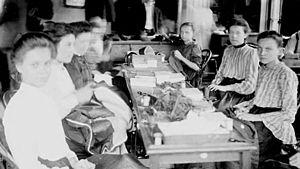
Un atelier de misère est un terme péjoratif servant à désigner une manufacture, un atelier ou une usine — très souvent dans l'industrie textile — dans laquelle les employés sont exploités, travaillent trop longtemps ou de manière forcée, dans lesquels sévissent des abus physiques ou moraux, ou encore où l'on fait travailler des enfants.
Le travail des enfants est la participation de personnes mineures à des activités à finalité économique et s’apparentant plus ou moins fortement à l’exercice d’une profession par un adulte. Au niveau international, l’Organisation internationale du travail le définit en comparant l’âge à la pénibilité de la tâche, du moins pour les enfants de plus de douze ans.